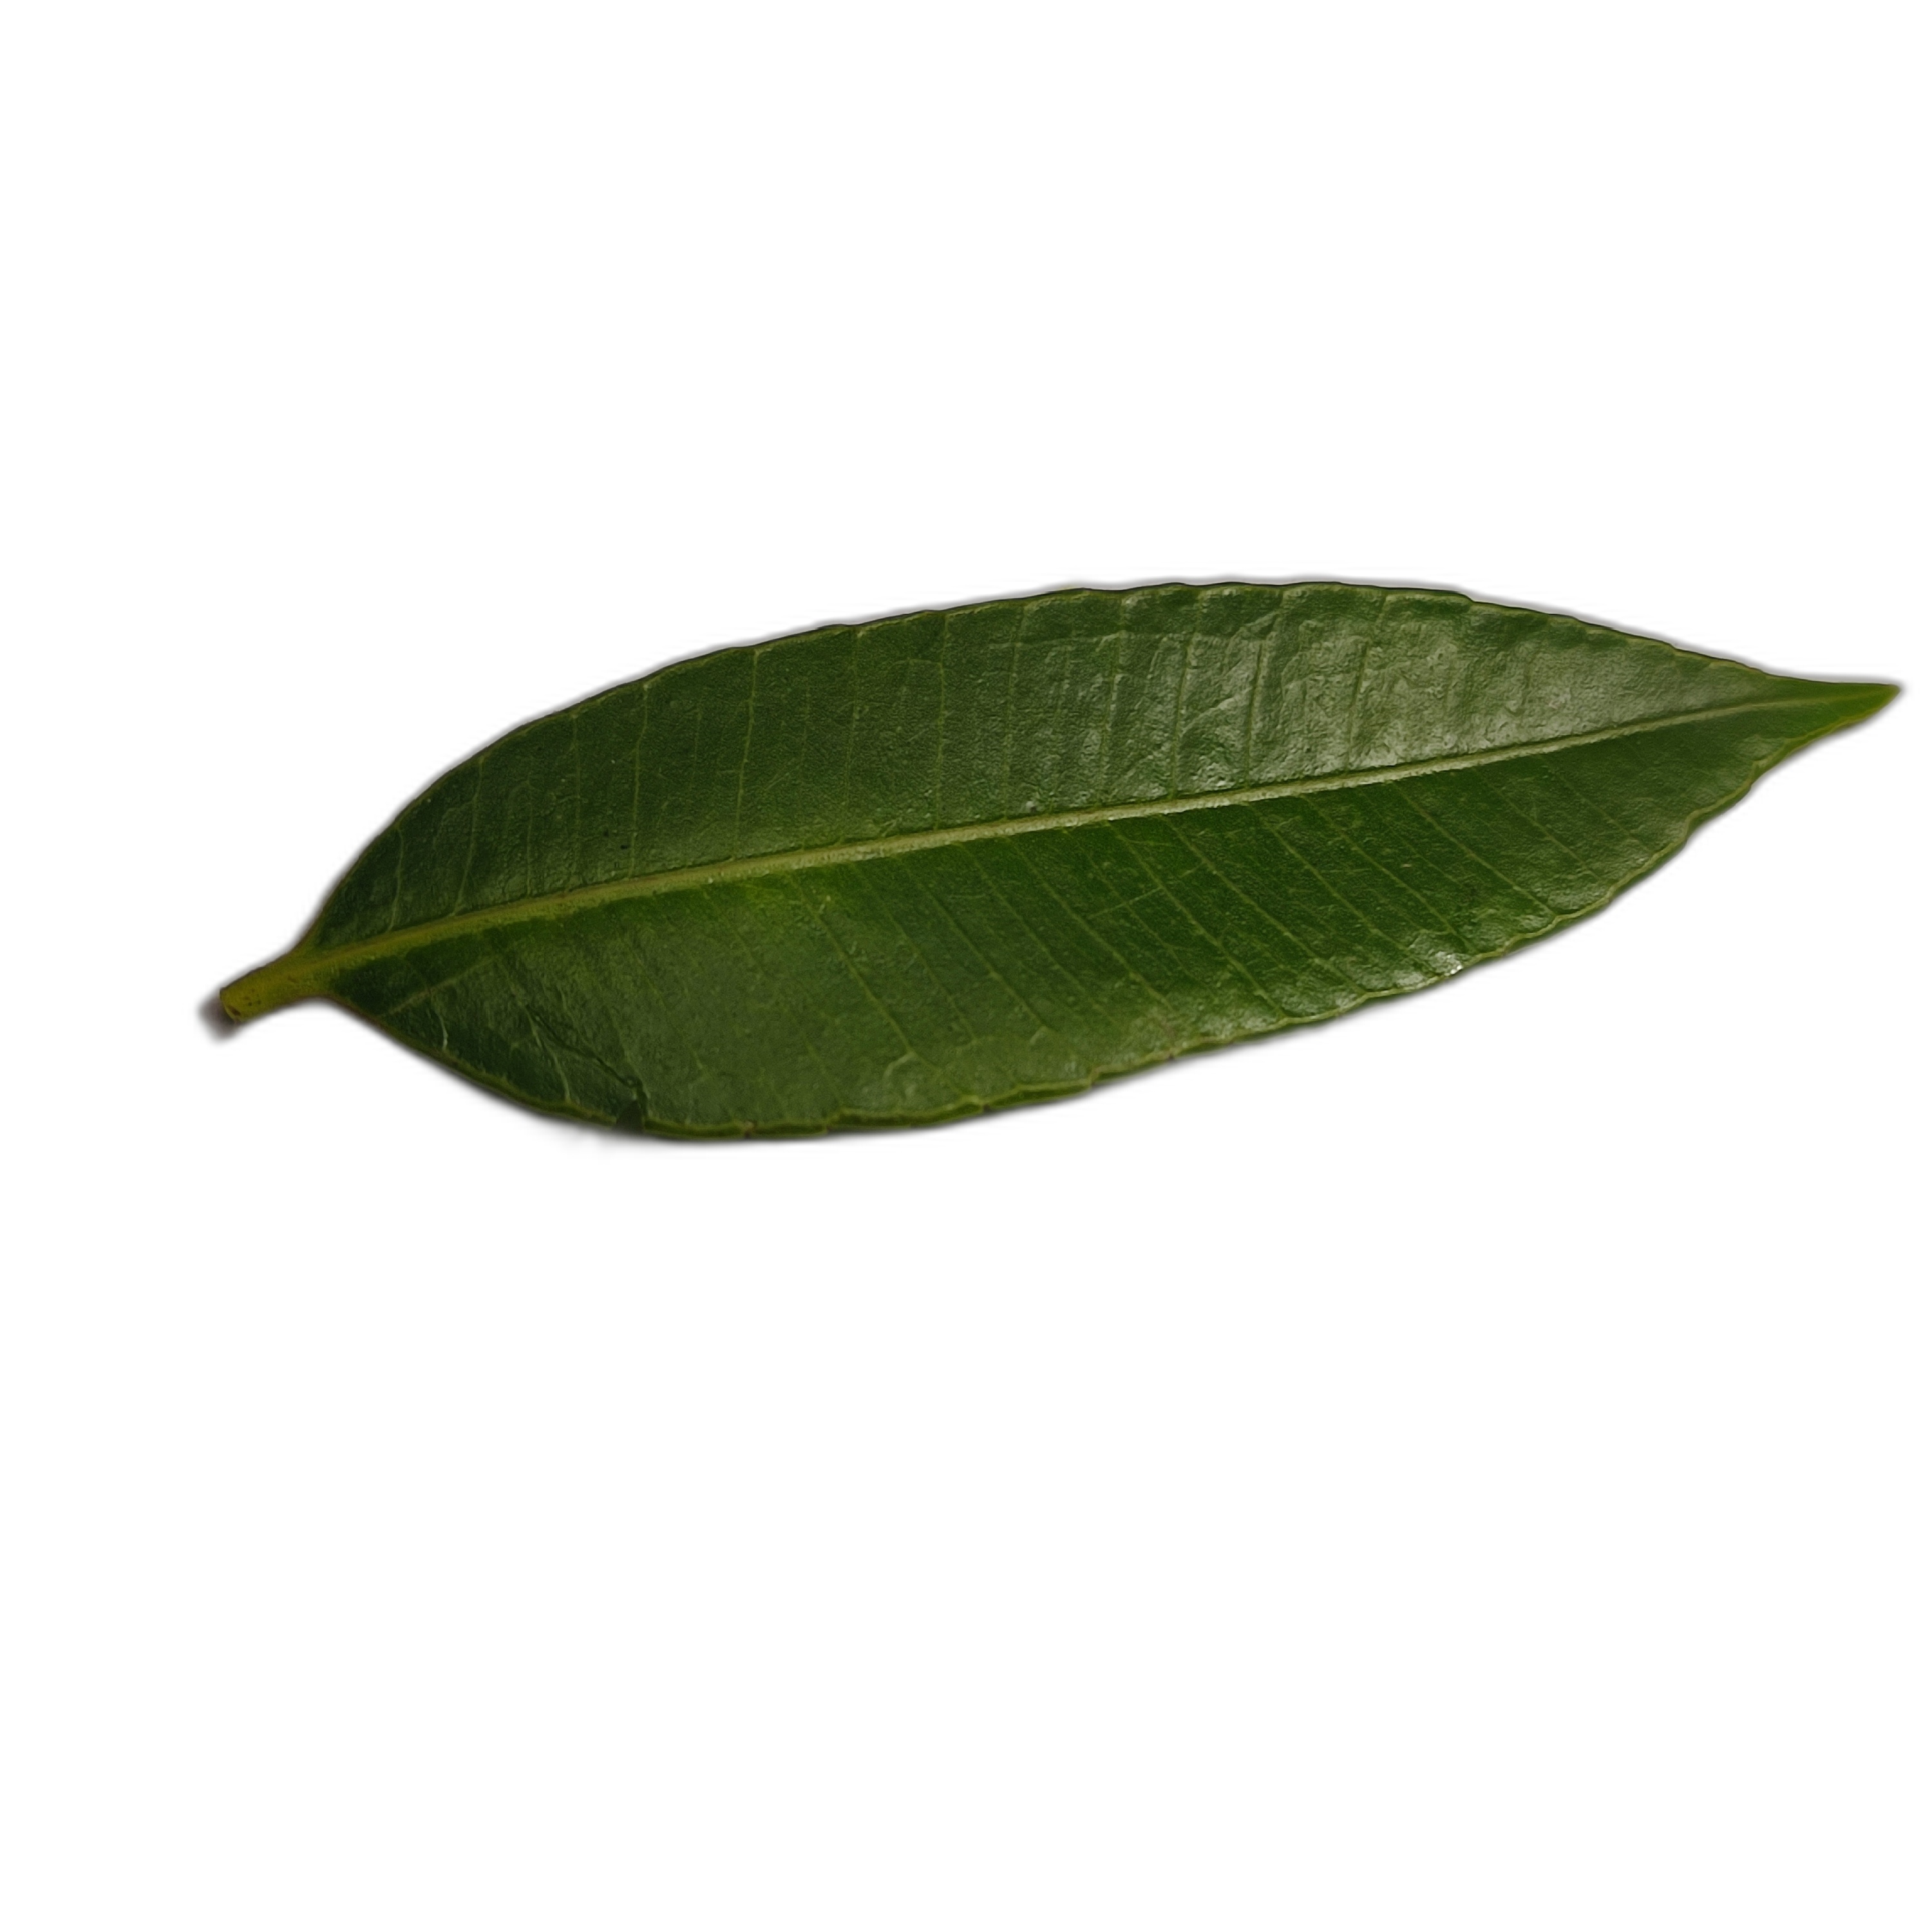
Label: healthy